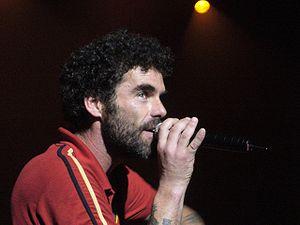
Pierpoljak est un chanteur français de Reggae.